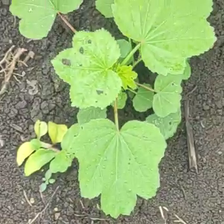
Weed species: Little_Mallow(Malva parviflora)